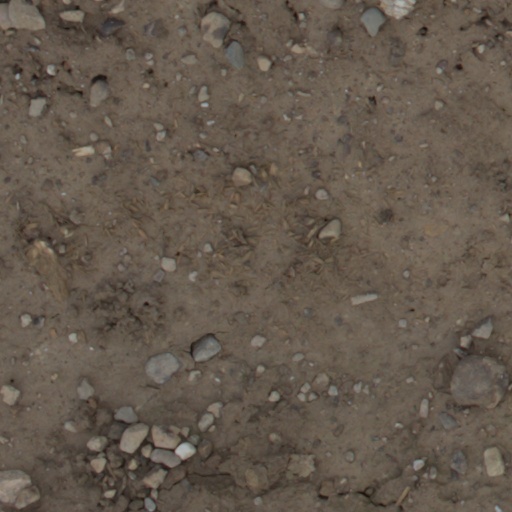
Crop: wheat